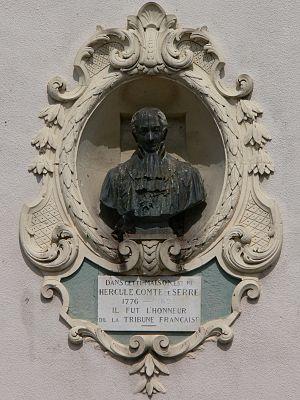
statue d'Hercule, comte de Serre, située à Pagny-sur-Moselle, Lorraine, France.